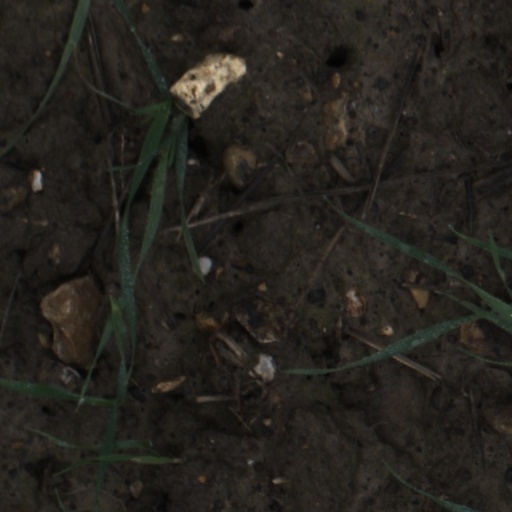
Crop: wheat